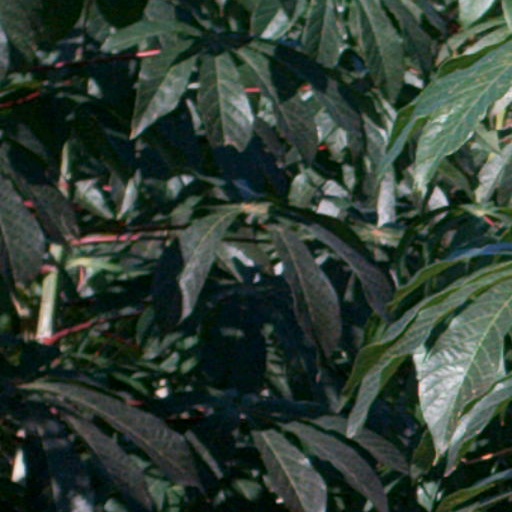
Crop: cassava